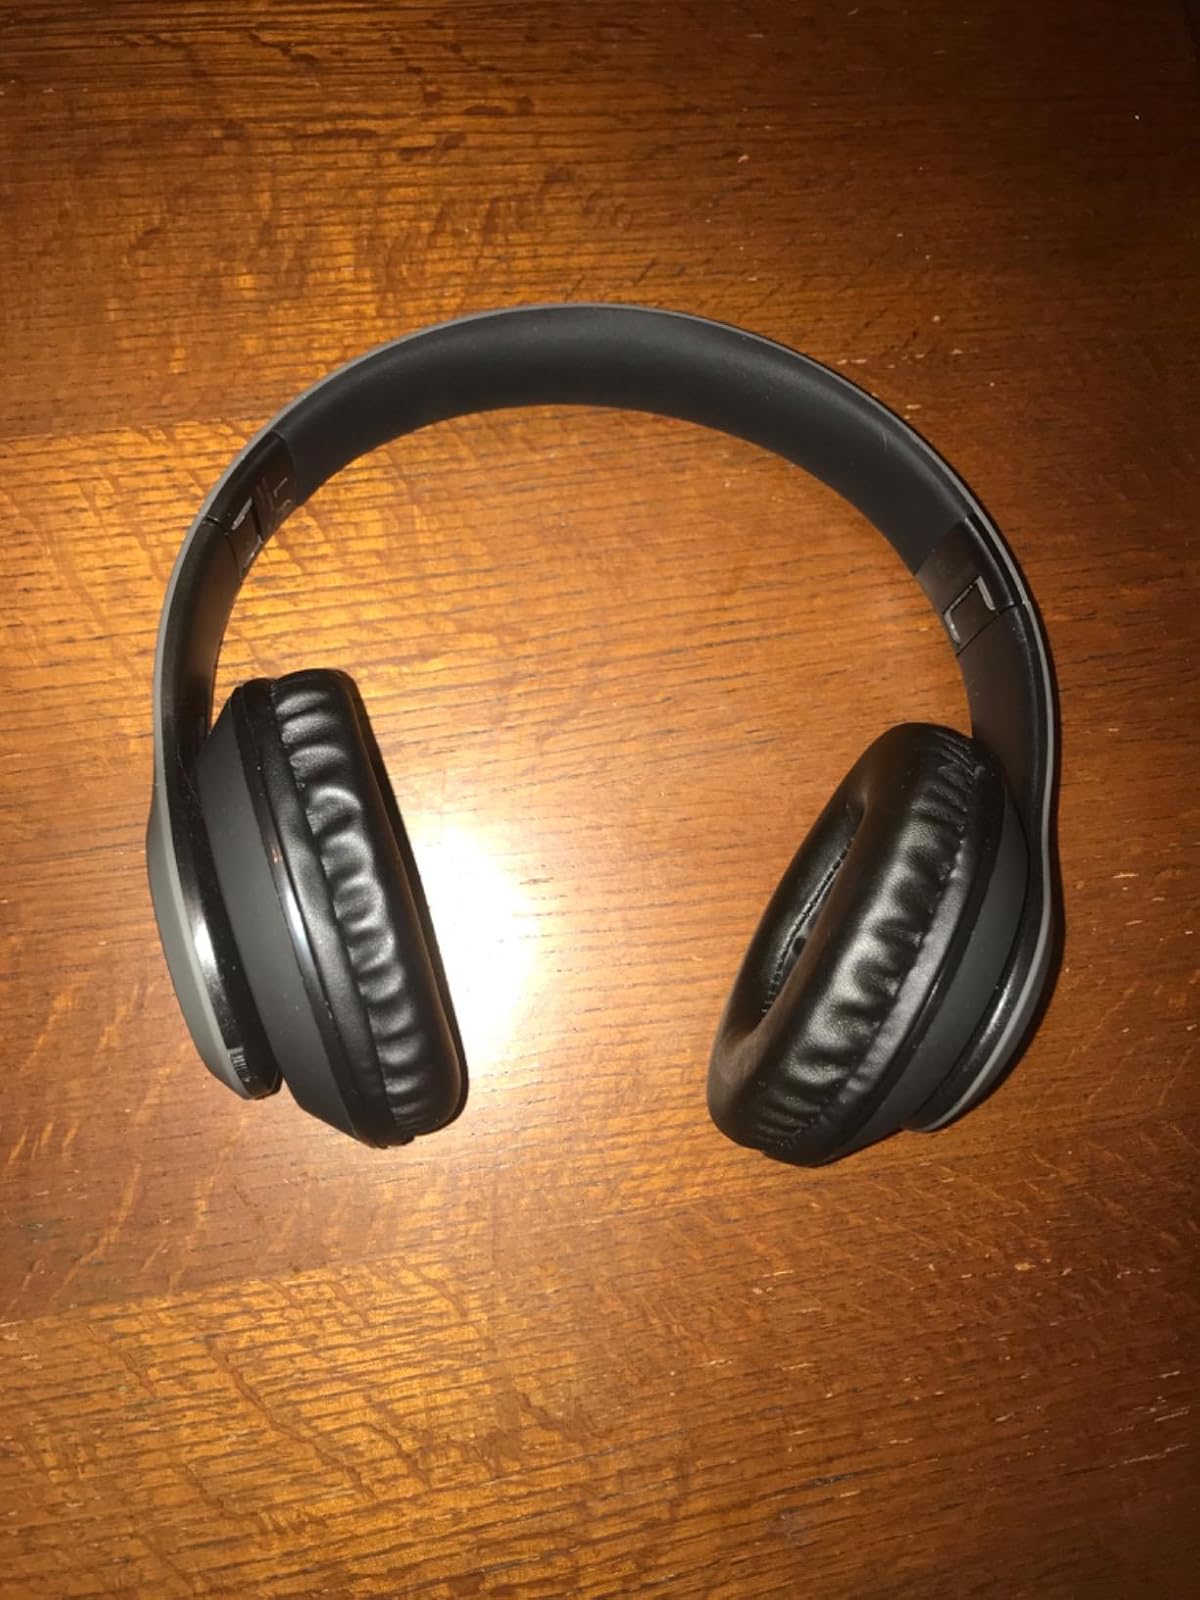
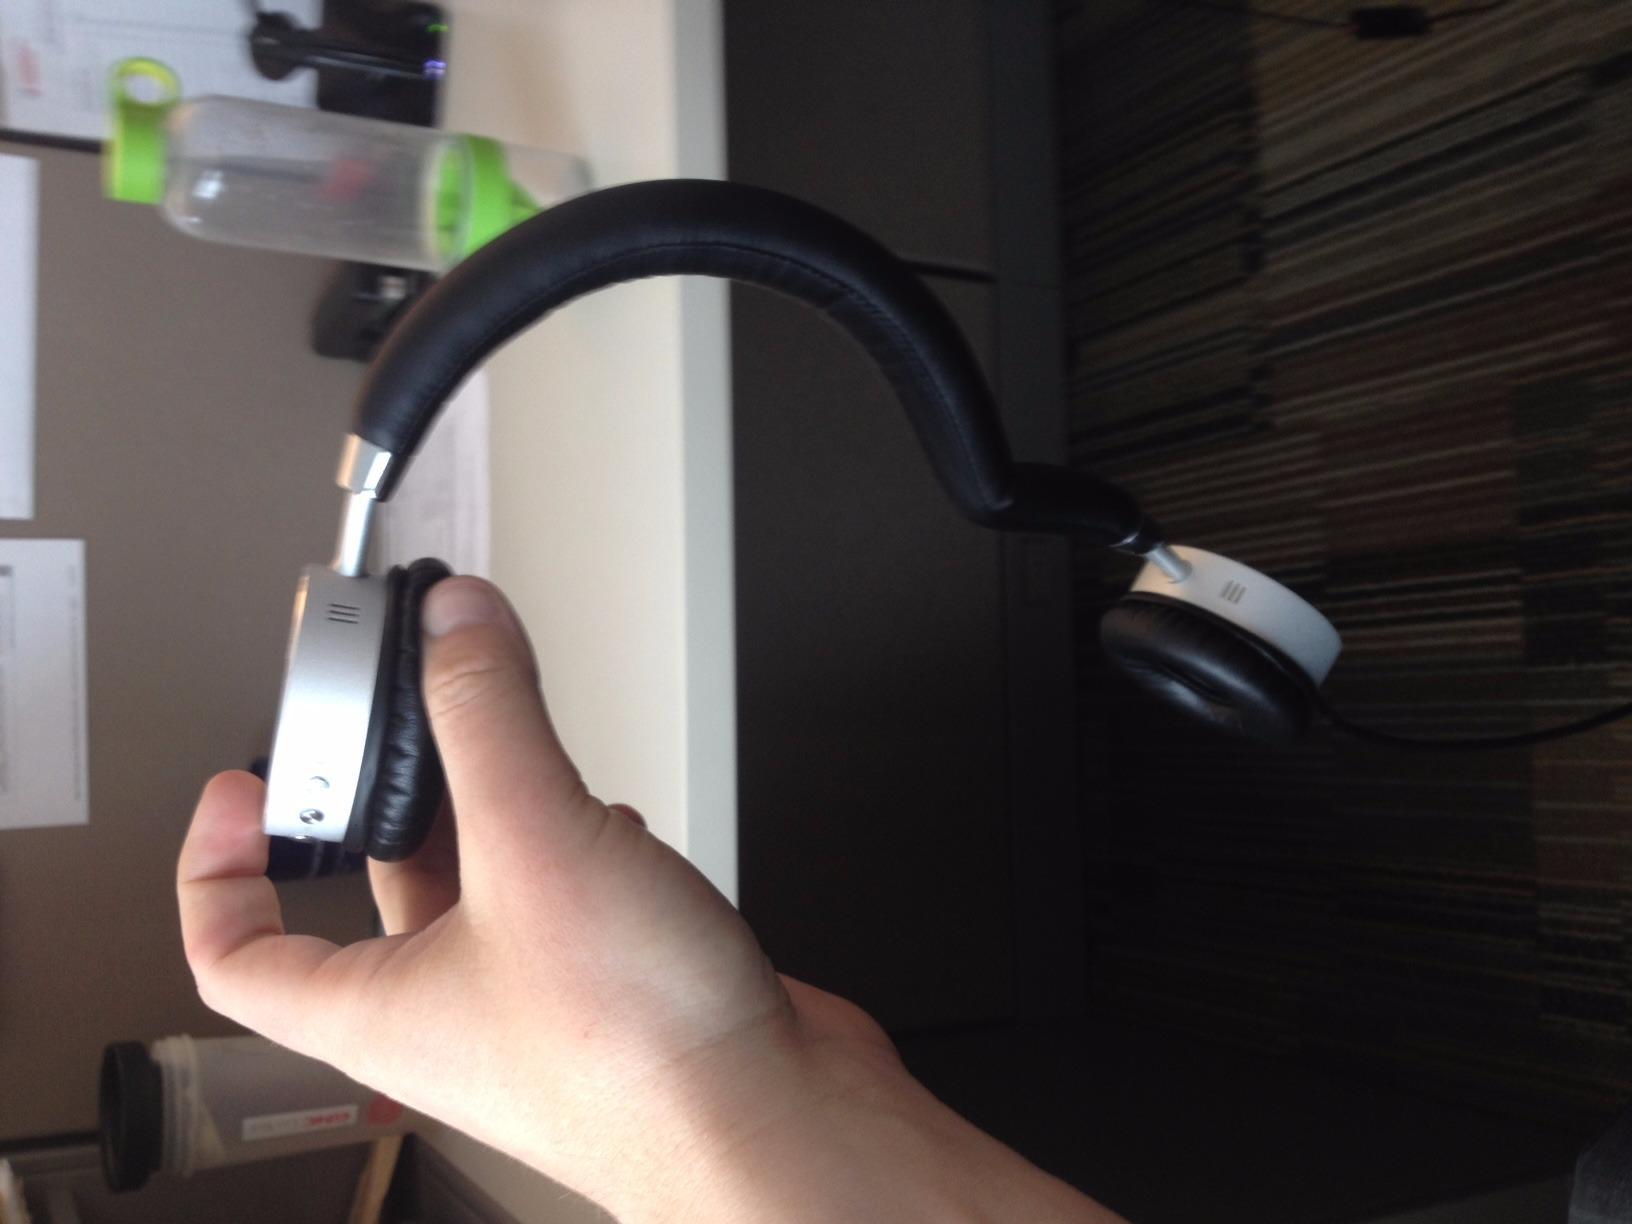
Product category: headphones
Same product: no